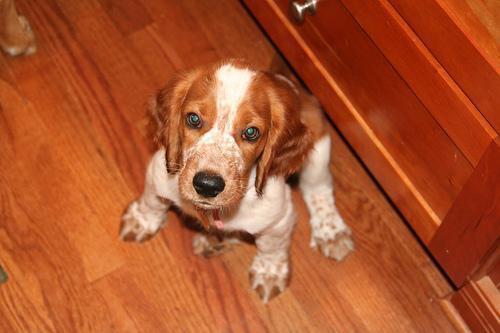
Welsh_springer_spaniel